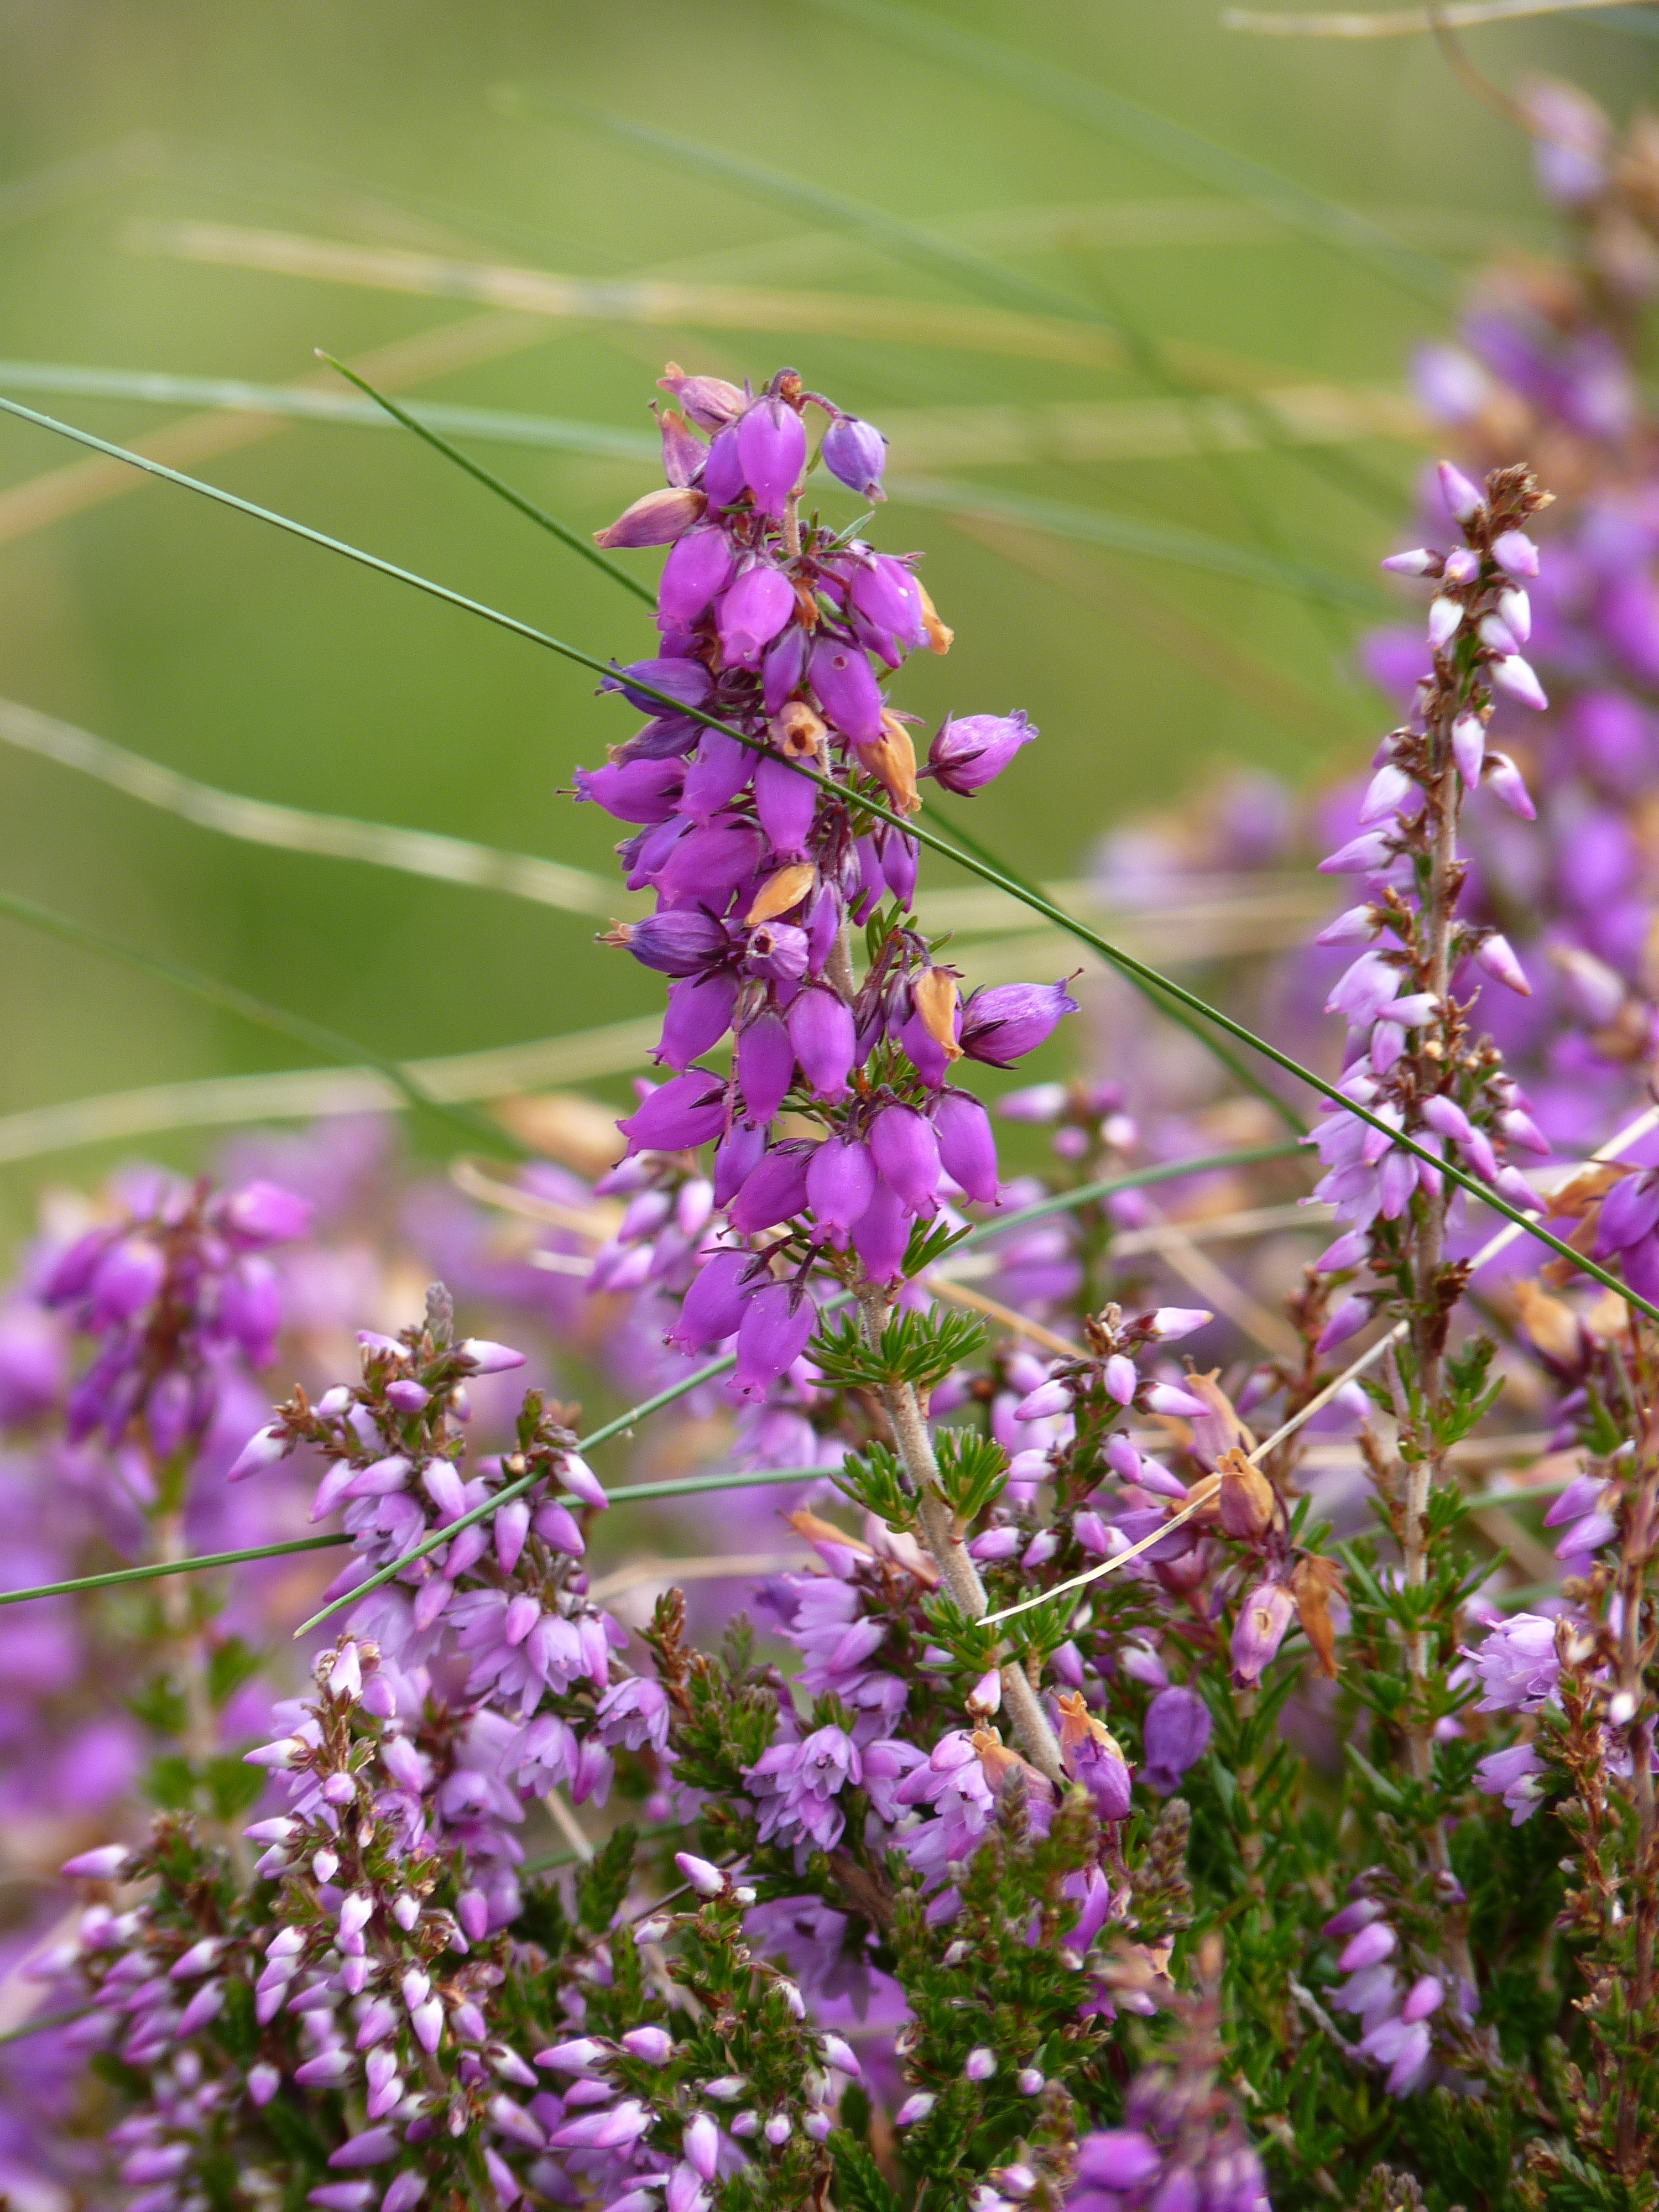
blossom, plant, meadow, flower, bloom, herb, insect, autumn, botany, pink, flora, invertebrate, wildflower, lilac, nectar, heide, macro photography, erika, flowering plant, land plant, english lavender, irish bell heather